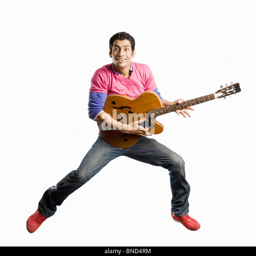
portrait of man playing a guitar